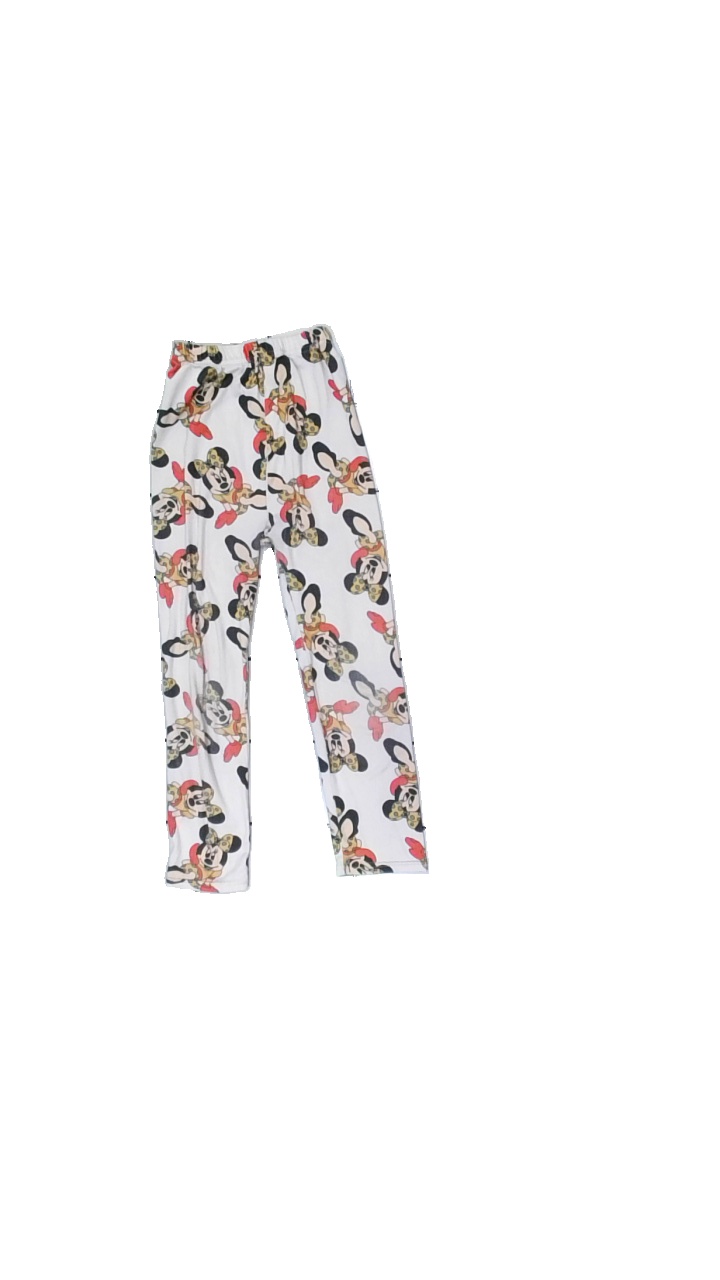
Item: Tights (Children)
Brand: Missing
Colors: White, Black, Yellow
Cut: Tight
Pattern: Other
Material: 100% Polyester
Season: All
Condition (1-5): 1
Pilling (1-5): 1
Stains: Major
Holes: Major
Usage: Recycle
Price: <50